Harris Scarfe

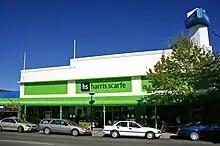
A Harris Scarfe store in Wagga Wagga, pictured in 2008

Harris Scarfe traces its history to 10 February 1849, when George Peter Harris and John C. Lanyon, arrived in Adelaide, South Australia on the ship "Candahar" and established a hardware and ironmongery business on Hindley Street. Lanyon left the partnership on 22 February 1855 and returned to London, where he opened a buying house for Geo. P. Harris and other businesses in South Australia. Additional partners, George Scarfe and Richard Smith, joined the business in 1866 and the business name "Geo. P. Harris, Scarfe & Co." was adopted in December that year.